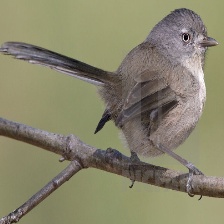
Species: WRENTIT
Scientific name: CHAMAEA FASCIATA